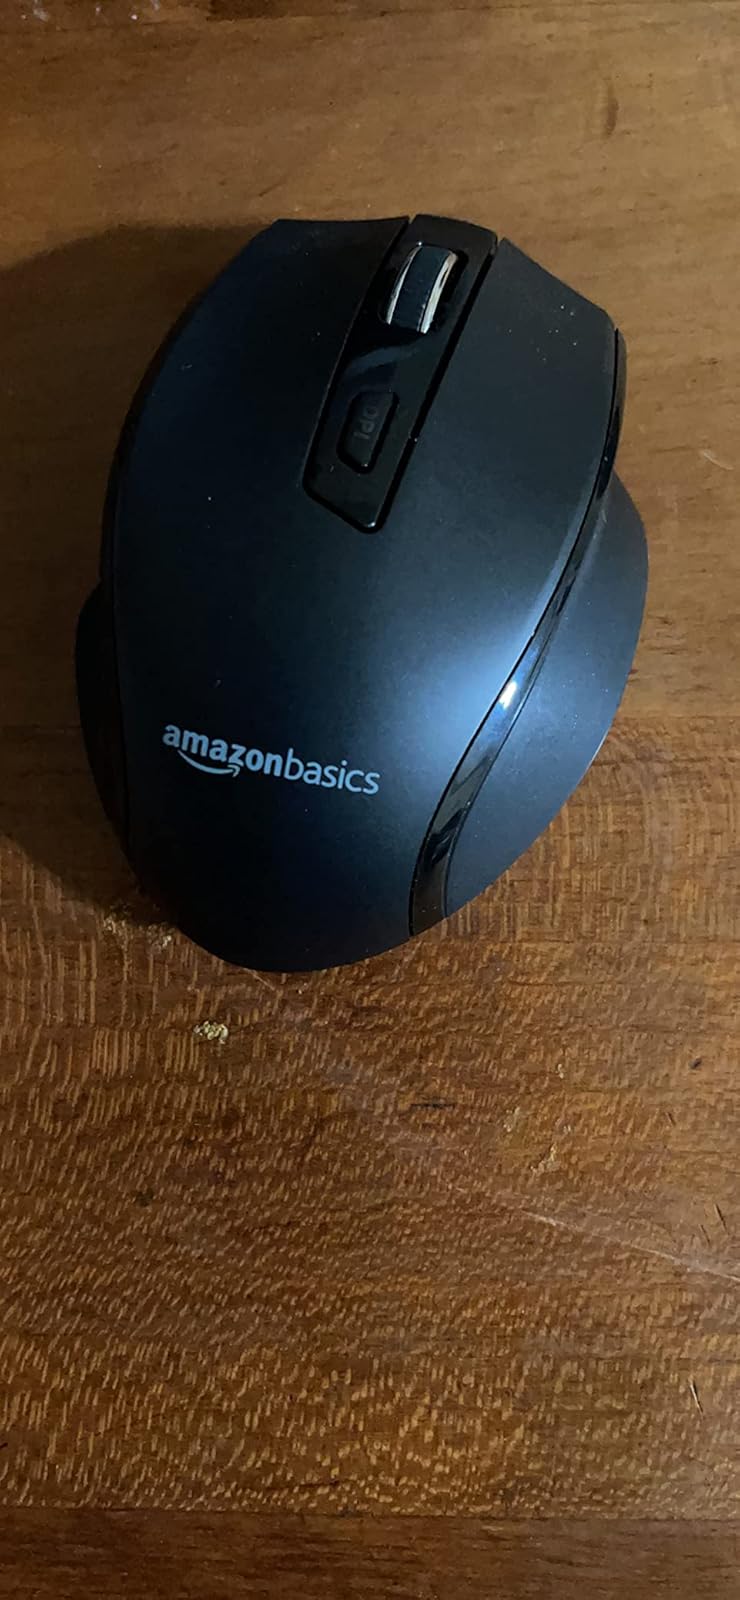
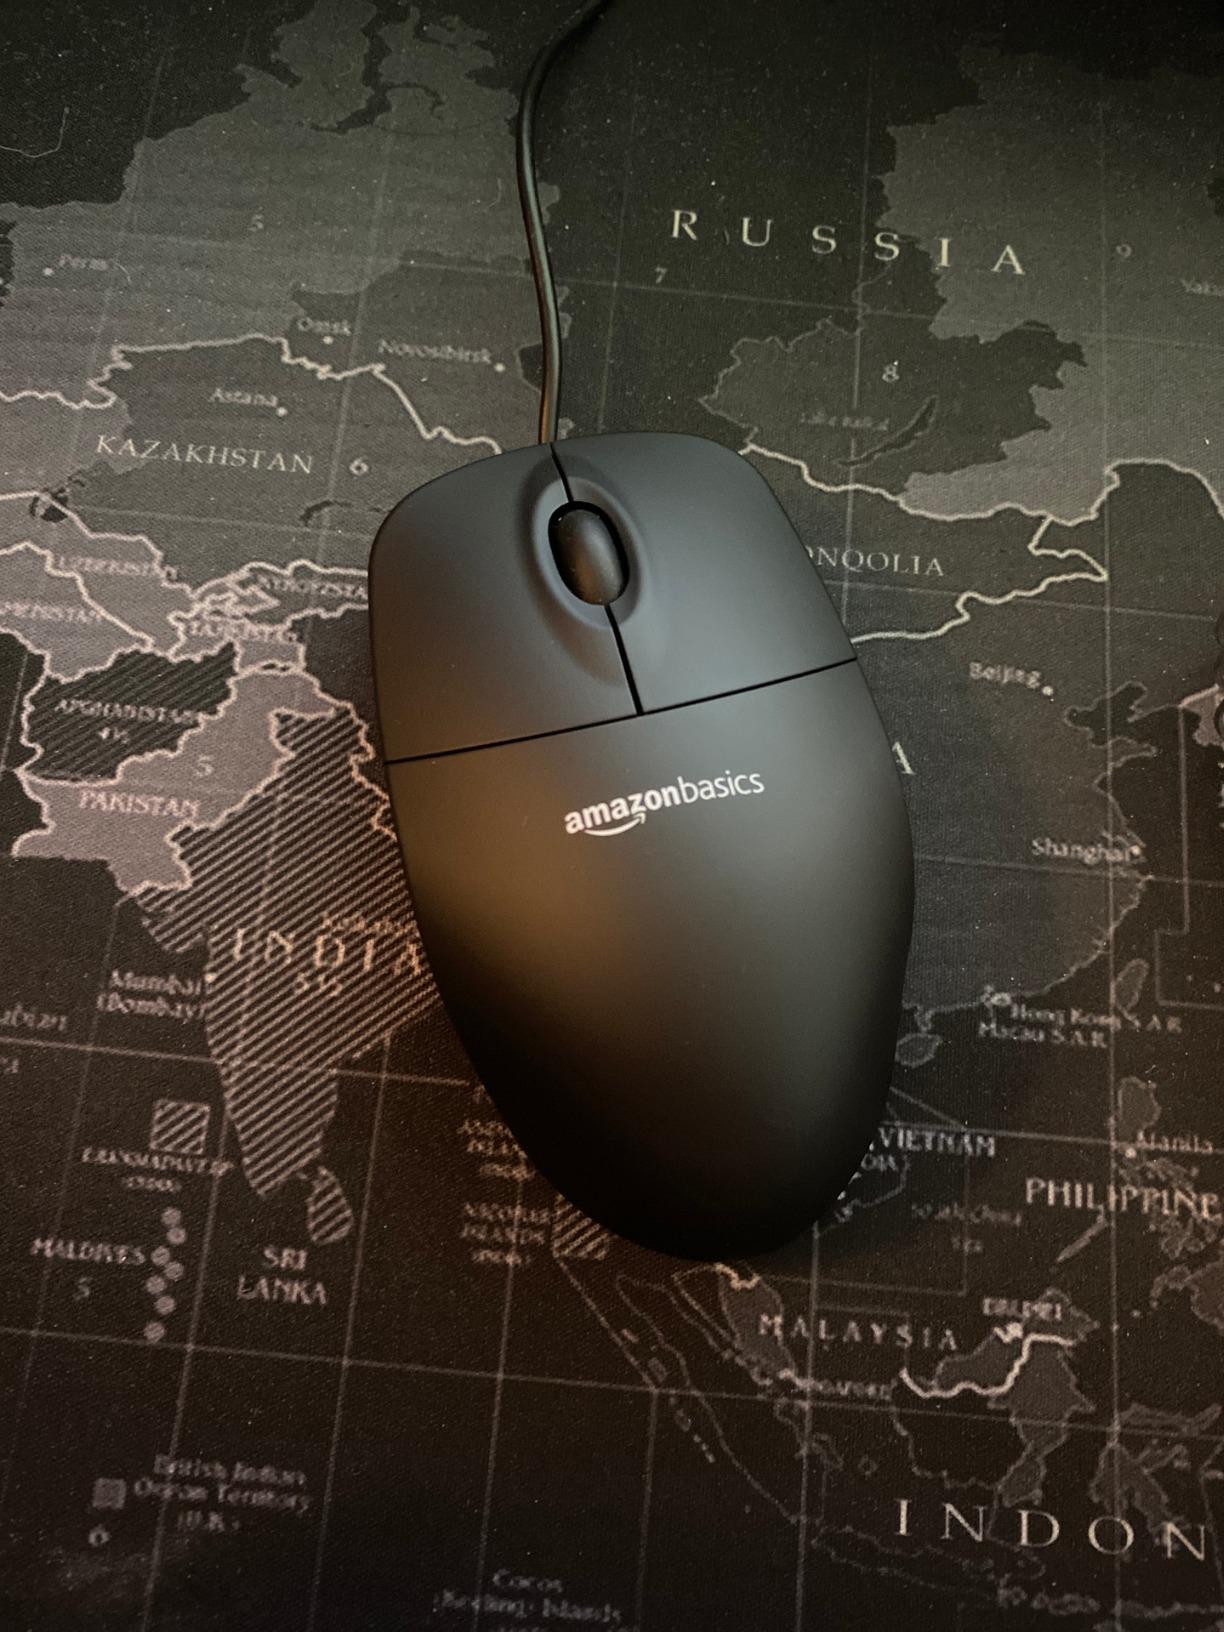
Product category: mouse
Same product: no